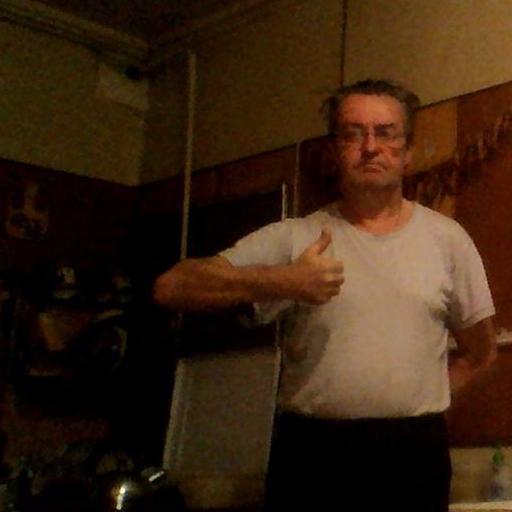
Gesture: like